Resident Evil: Apocalypse

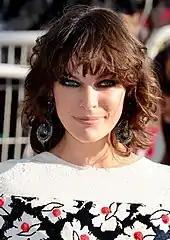
A snapshot photograph of Milla Jovovich, a brunette woman in her mid-thirties smiling and looking at the camera

Media studies scholar Stephen Harper said that both "Apocalypse" and the first "Resident Evil" film present "highly ambiguous" perspectives on the themes of corporate power, race, gender and sexuality. Describing them both as postmodern and postfeminist texts, Harper argued that, despite containing some progressive elements including feminist themes that undermine patriarchal power, the films also played into several stereotypes. He said the relationship between Alice and Valentine differs from interactions between male characters in action films as seen by a lack of camaraderie and co-operation between the two and, unlike male characters in "Apocalypse", both Valentine and Alice are separately shown being "protective and nurturing" of the young Angela; Harper stated even violent action heroines are often portrayed with such characteristics. Harper also criticized how their revealing clothing and camera angles objectified Alice and Valentine throughout the film, and noted that through the African-American character L.J. "Apocalypse" showed an "ironic awareness" of racist stereotypes, though "it stops short of challenging them and, indeed, often deploys them".